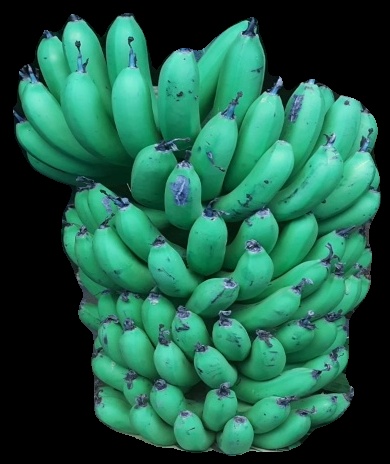
Variety: pachbale
Grade: grade1